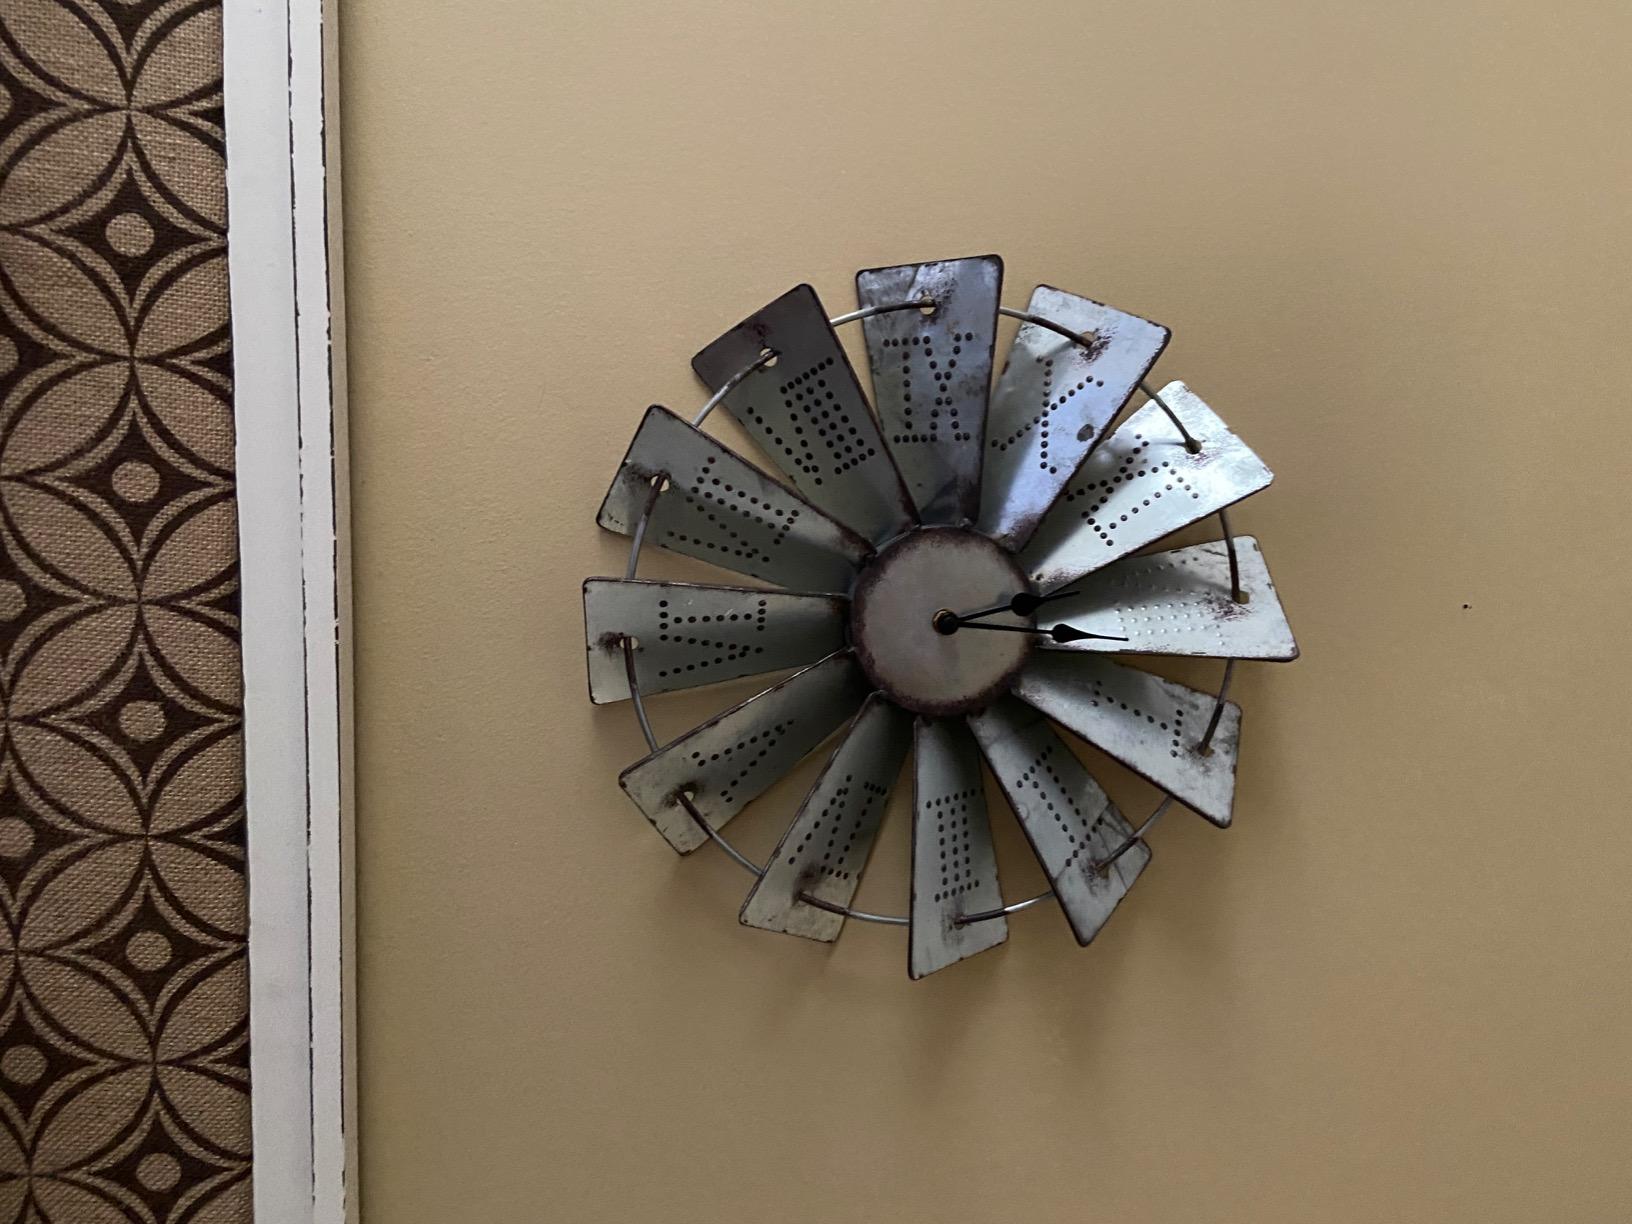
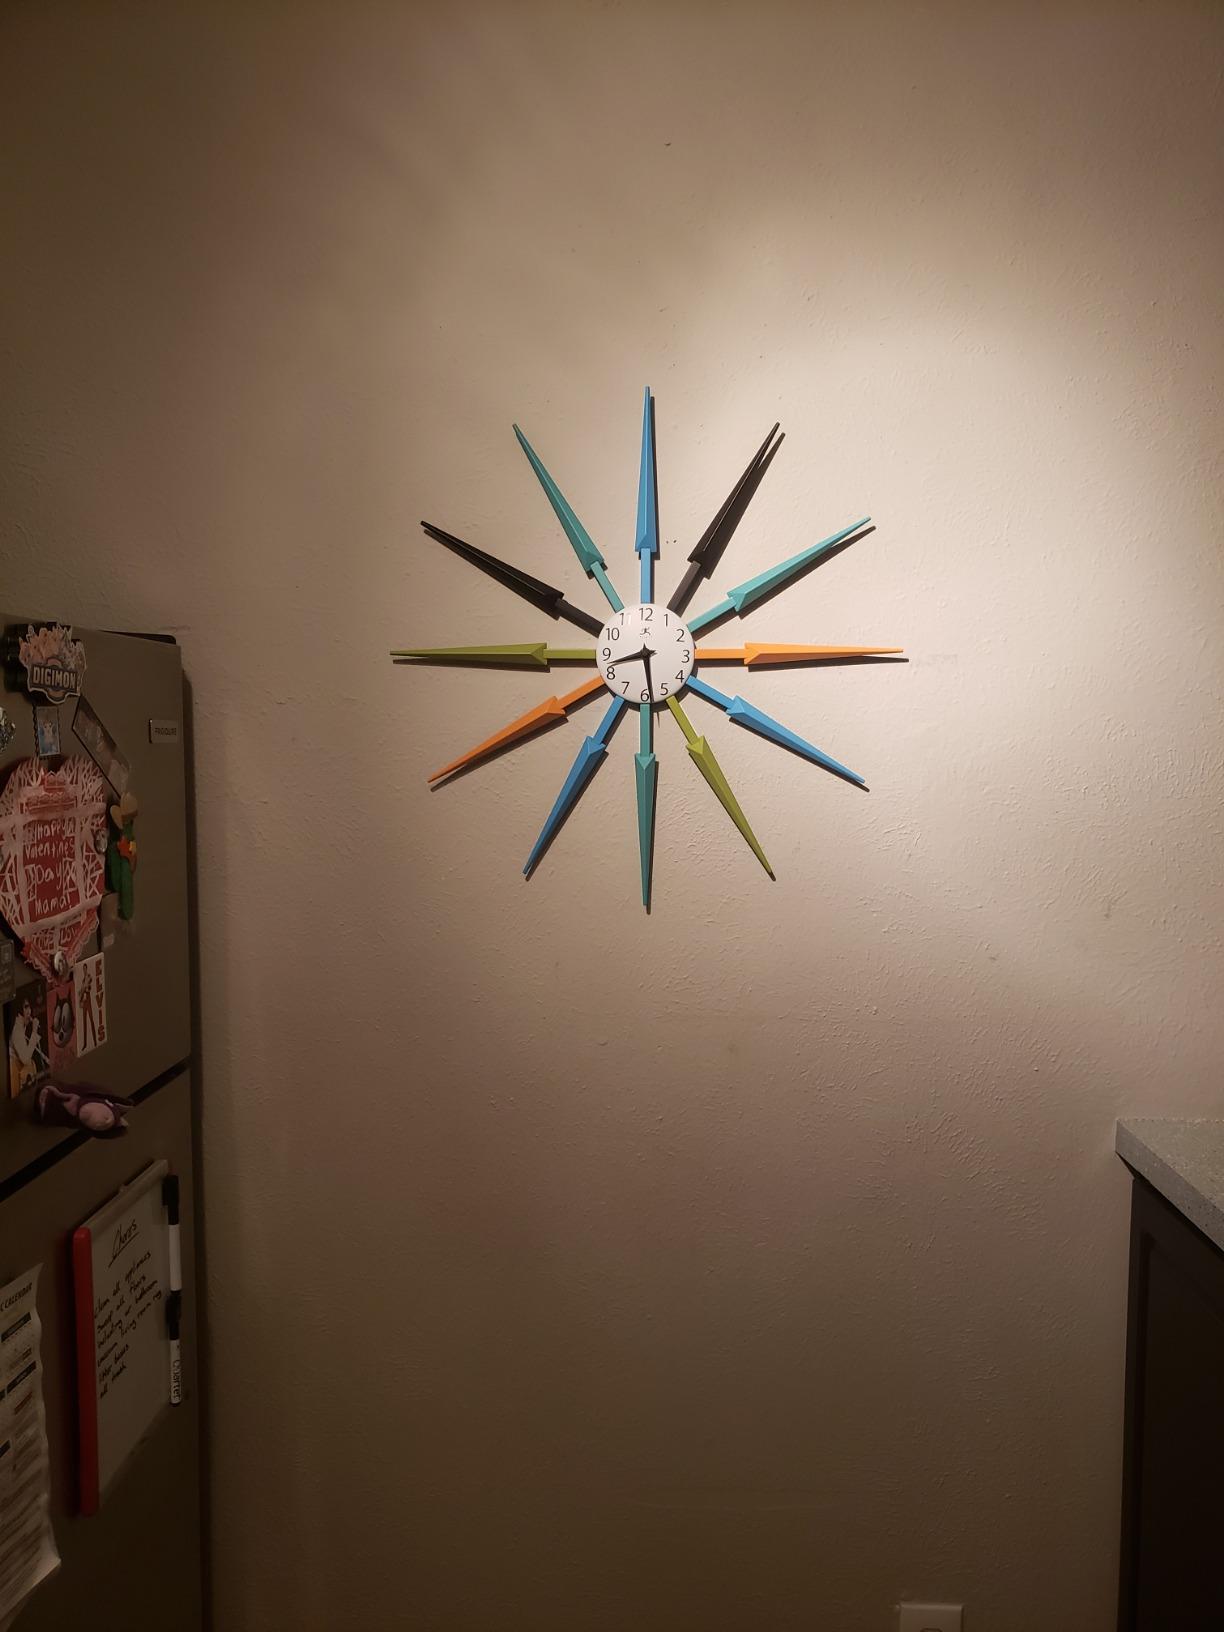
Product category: clock
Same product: no